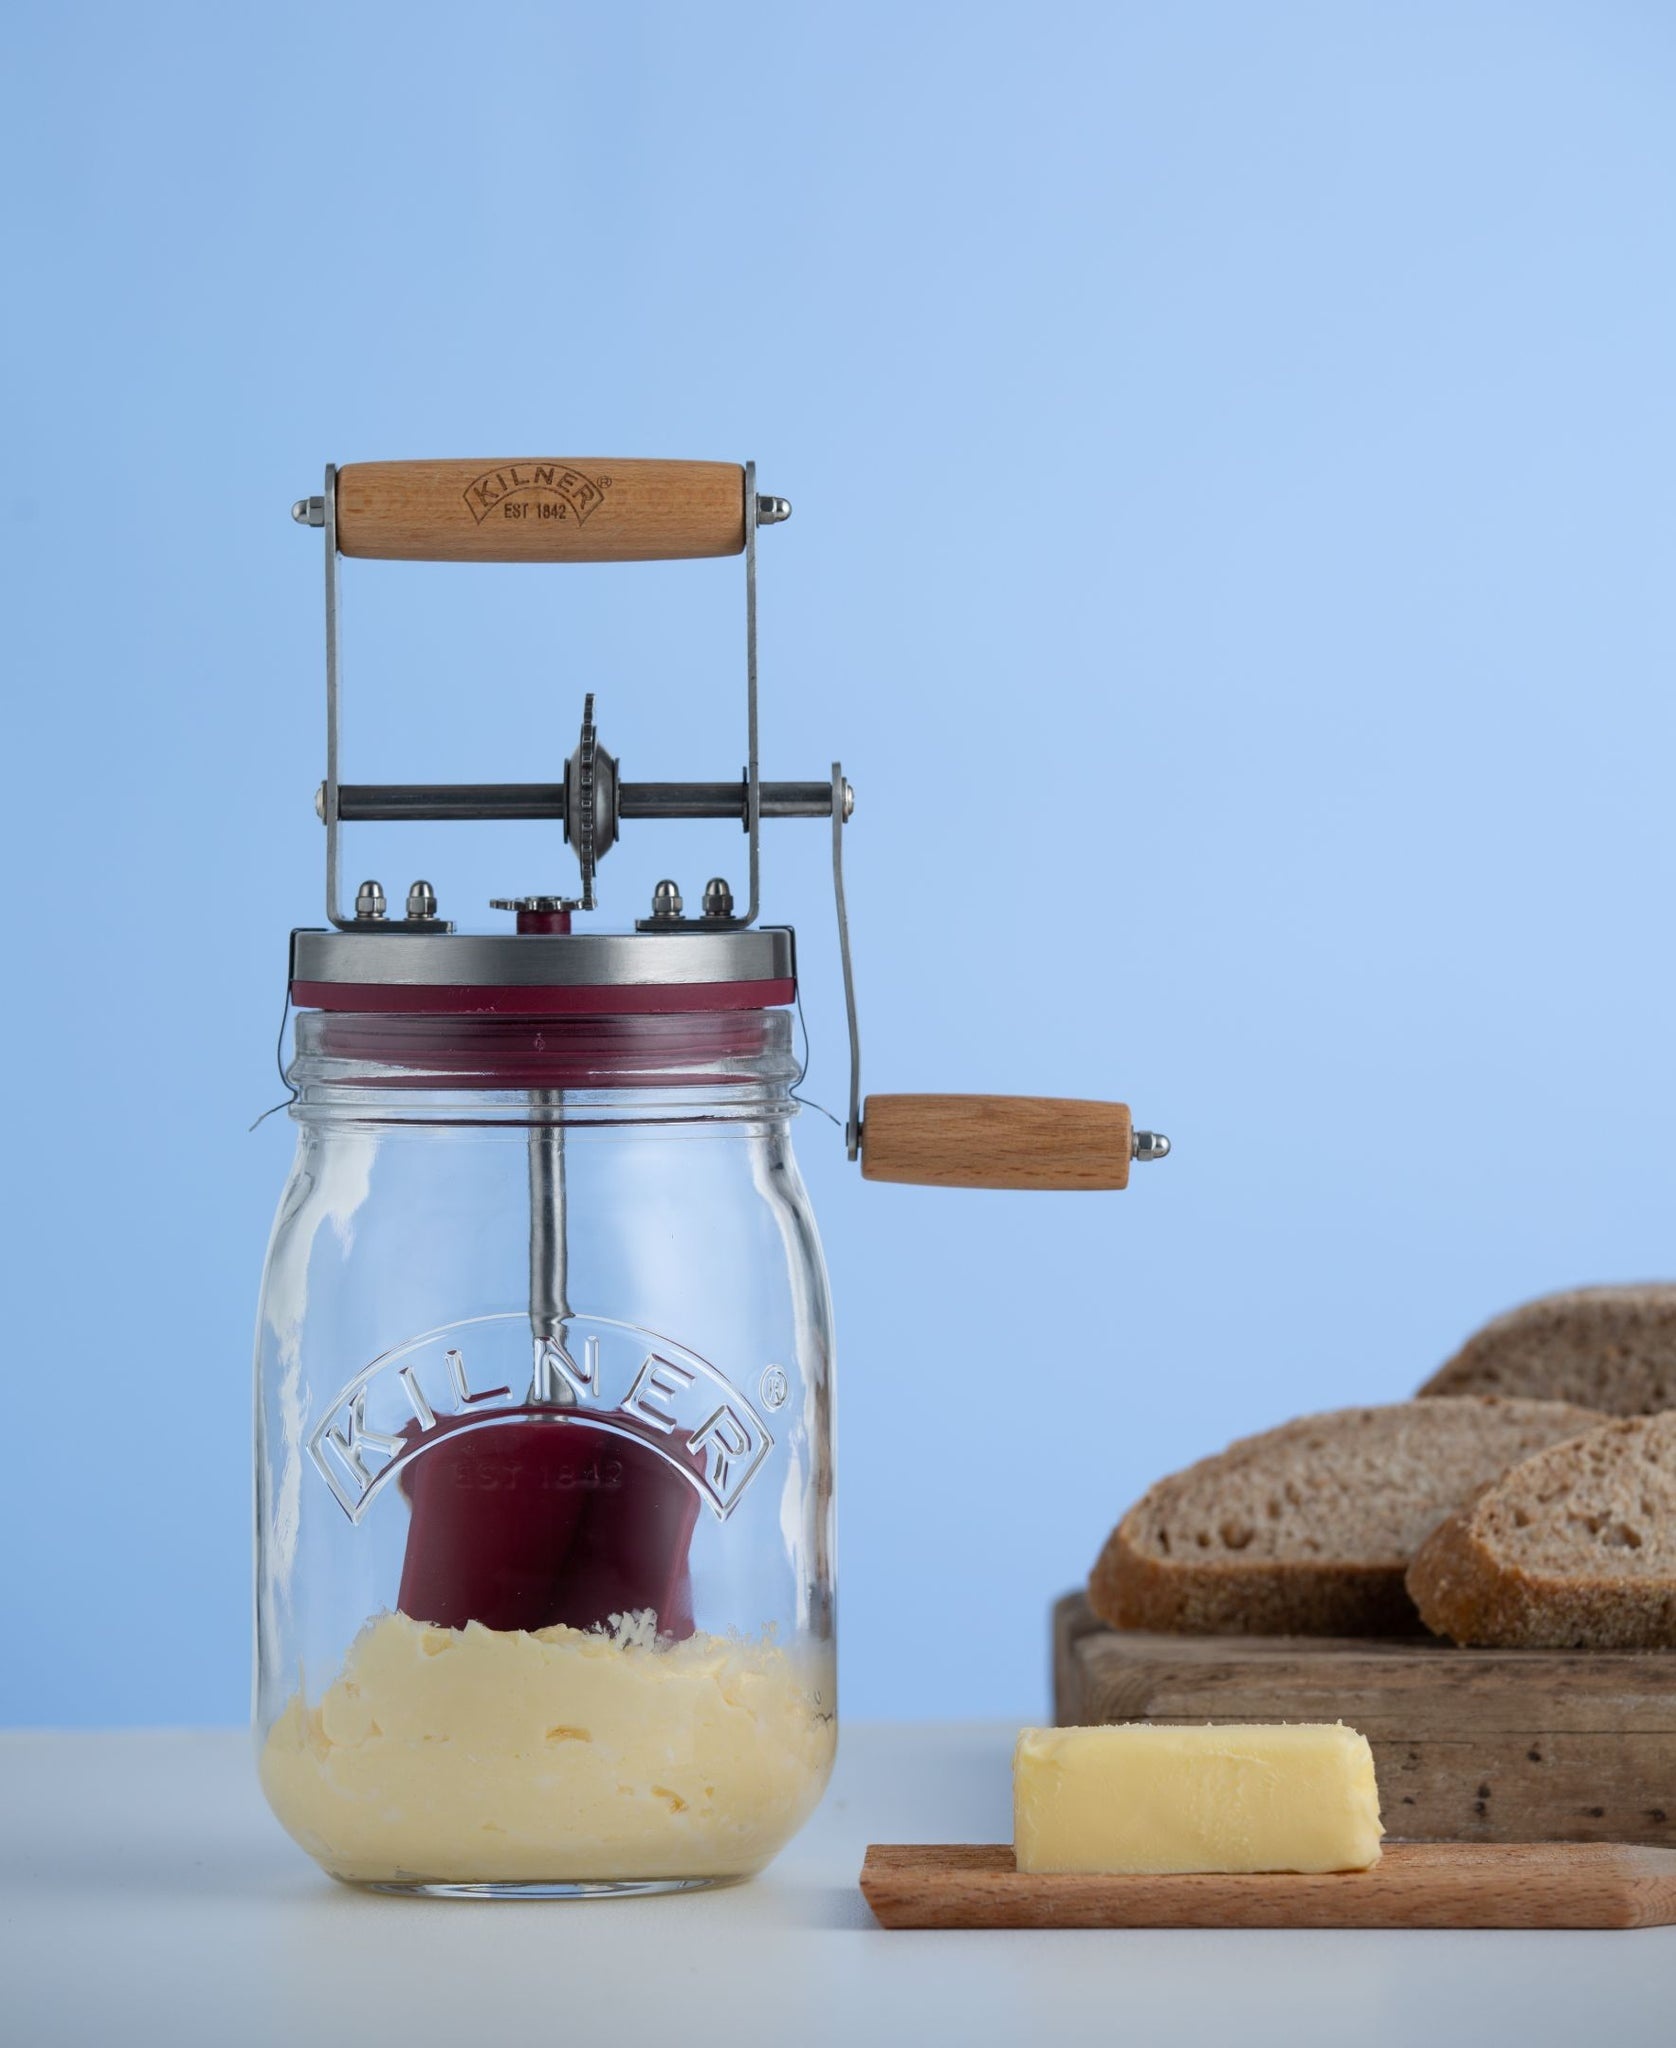
TH Kilner Butter Churner
The Kilner® Butter Churner offers the easy way to make homemade butter. Simply place whipping cream into the The Kilner® Butter Churner, turn the handle, and in as little as ten minutes you can enjoy fresh and delicious tasting butter. The Kilner® Butter churner i ncludes recipes. Set Contents 1 x Kilner® Butter Churner 34Fl Oz 1 x Kilner® 34 fl oz Glass Jar 1 x Gift box 1 x Recipe Leaflet Use and Care 34 fl oz Glass Jar: Dishwasher Safe Butter Paddle attachment: Handwash Do not pour boiling water into your jars
Brand: Typhoon Homewares LLC
Category: Home & Garden > Kitchen & Dining > Kitchen Tools & Utensils > Food Sticks & Skewers